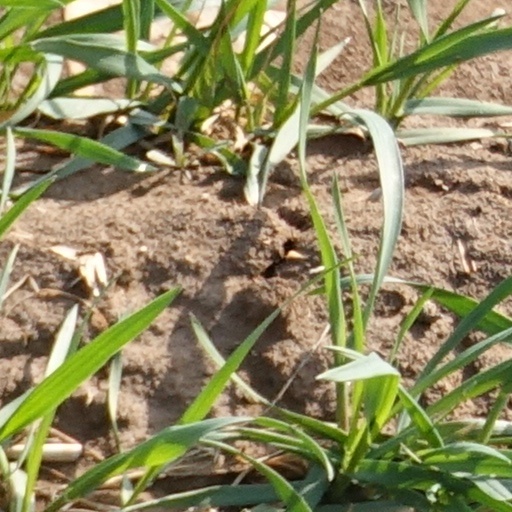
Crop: wheat